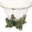
Label: bowl